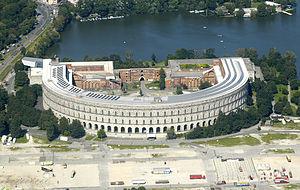
Le Reichsparteitagsgelände est un gigantesque complexe architectural, situé au sud-est de la ville de Nuremberg, qui a accueilli, de 1933 à 1938, les congrès annuels du NSDAP.